Rothois

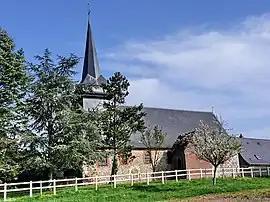
The church in Rothois

Rothois is a commune in the Oise department in northern France.